Mika Häkkinen

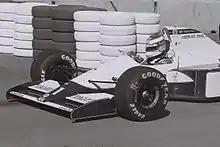
Häkkinen driving for Lotus at the 1991 United States Grand Prix, his Formula One debut race

Häkkinen made his first test in a Formula One car with the Benetton team driving 90 laps around the Silverstone Circuit and set quicker lap times than regular driver Alessandro Nannini. He found it difficult to fit into the Benetton but liked the steering and throttle response. Häkkinen expected not to be offered a seat at Benetton and he decided to sign with the Lotus team for the 1991 season. Making his debut in the United States Grand Prix alongside teammate Julian Bailey, Häkkinen qualified thirteenth on the grid and suffered an engine failure on the sixtieth lap and was classified thirteenth. The next race in Brazil saw him finish ninth, and scored his first Formula One points by reaching fifth place in San Marino. Häkkinen suffered from a dip in race form as he encountered consecutive retirements in the next two races—his car suffered from an oil leak in Monaco and spun out in Canada. Before Canada, Bailey lost his seat at Lotus due to a lack of funding, so Häkkinen was partnered by Johnny Herbert and Michael Bartels throughout the remainder of the season.